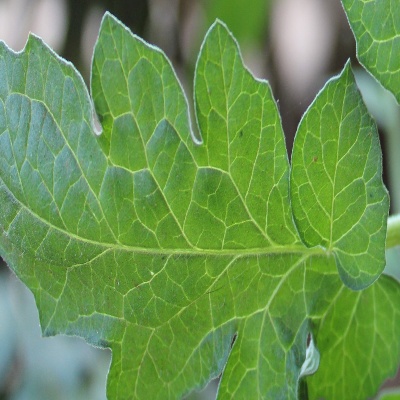
Crop: Tomato
Condition: healthy